George Morland

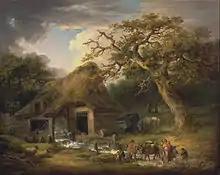
"The Old Water Mill"

After three months the double household was broken up by dissensions between the ladies, and Morland took lodgings in Great Portland Street, and afterwards moved to Camden Town, where he lived in a small house in Pleasing Passage, at the back of the tavern known as Mother Black Cap. The attractions of the neighbouring inns, and of the Assembly Rooms at Kentish Town, now proved too strong for him, and he returned to all his bad habits. A long illness of his wife, following her confinement and death of the child, further weakened the influence of home, and he neglected and ultimately left his wife, though he seems to have made her an allowance as long as he lived.